Battle of Cantigny

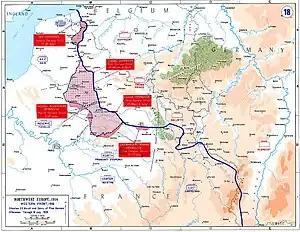
Map showing the furthest German advances during the Michael Offensive.

At 06:45 (H Hour) on May 28, 1918, American soldiers of the 28th Infantry Regiment left their jump-off trenches following an hour-long artillery preparation. Part of the preparation was counter-battery fire directed at German artillery positions. A rolling barrage, advancing 100 meters every two minutes, was calculated to give the attacking troops time to keep up with it.